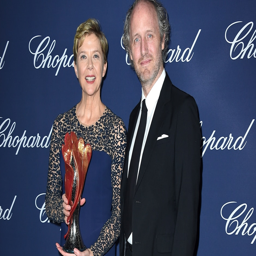
actor , winner of the award , poses backstage with film director .